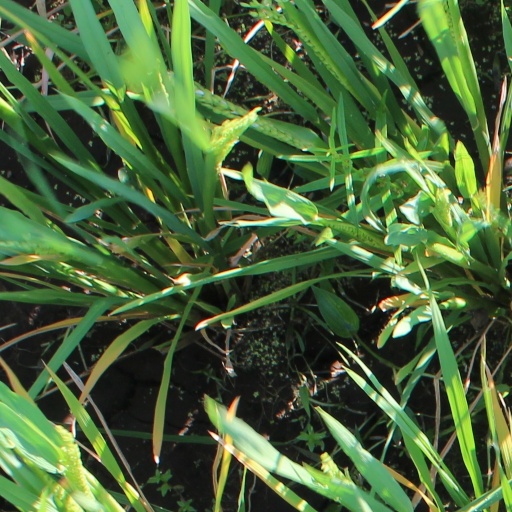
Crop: rice